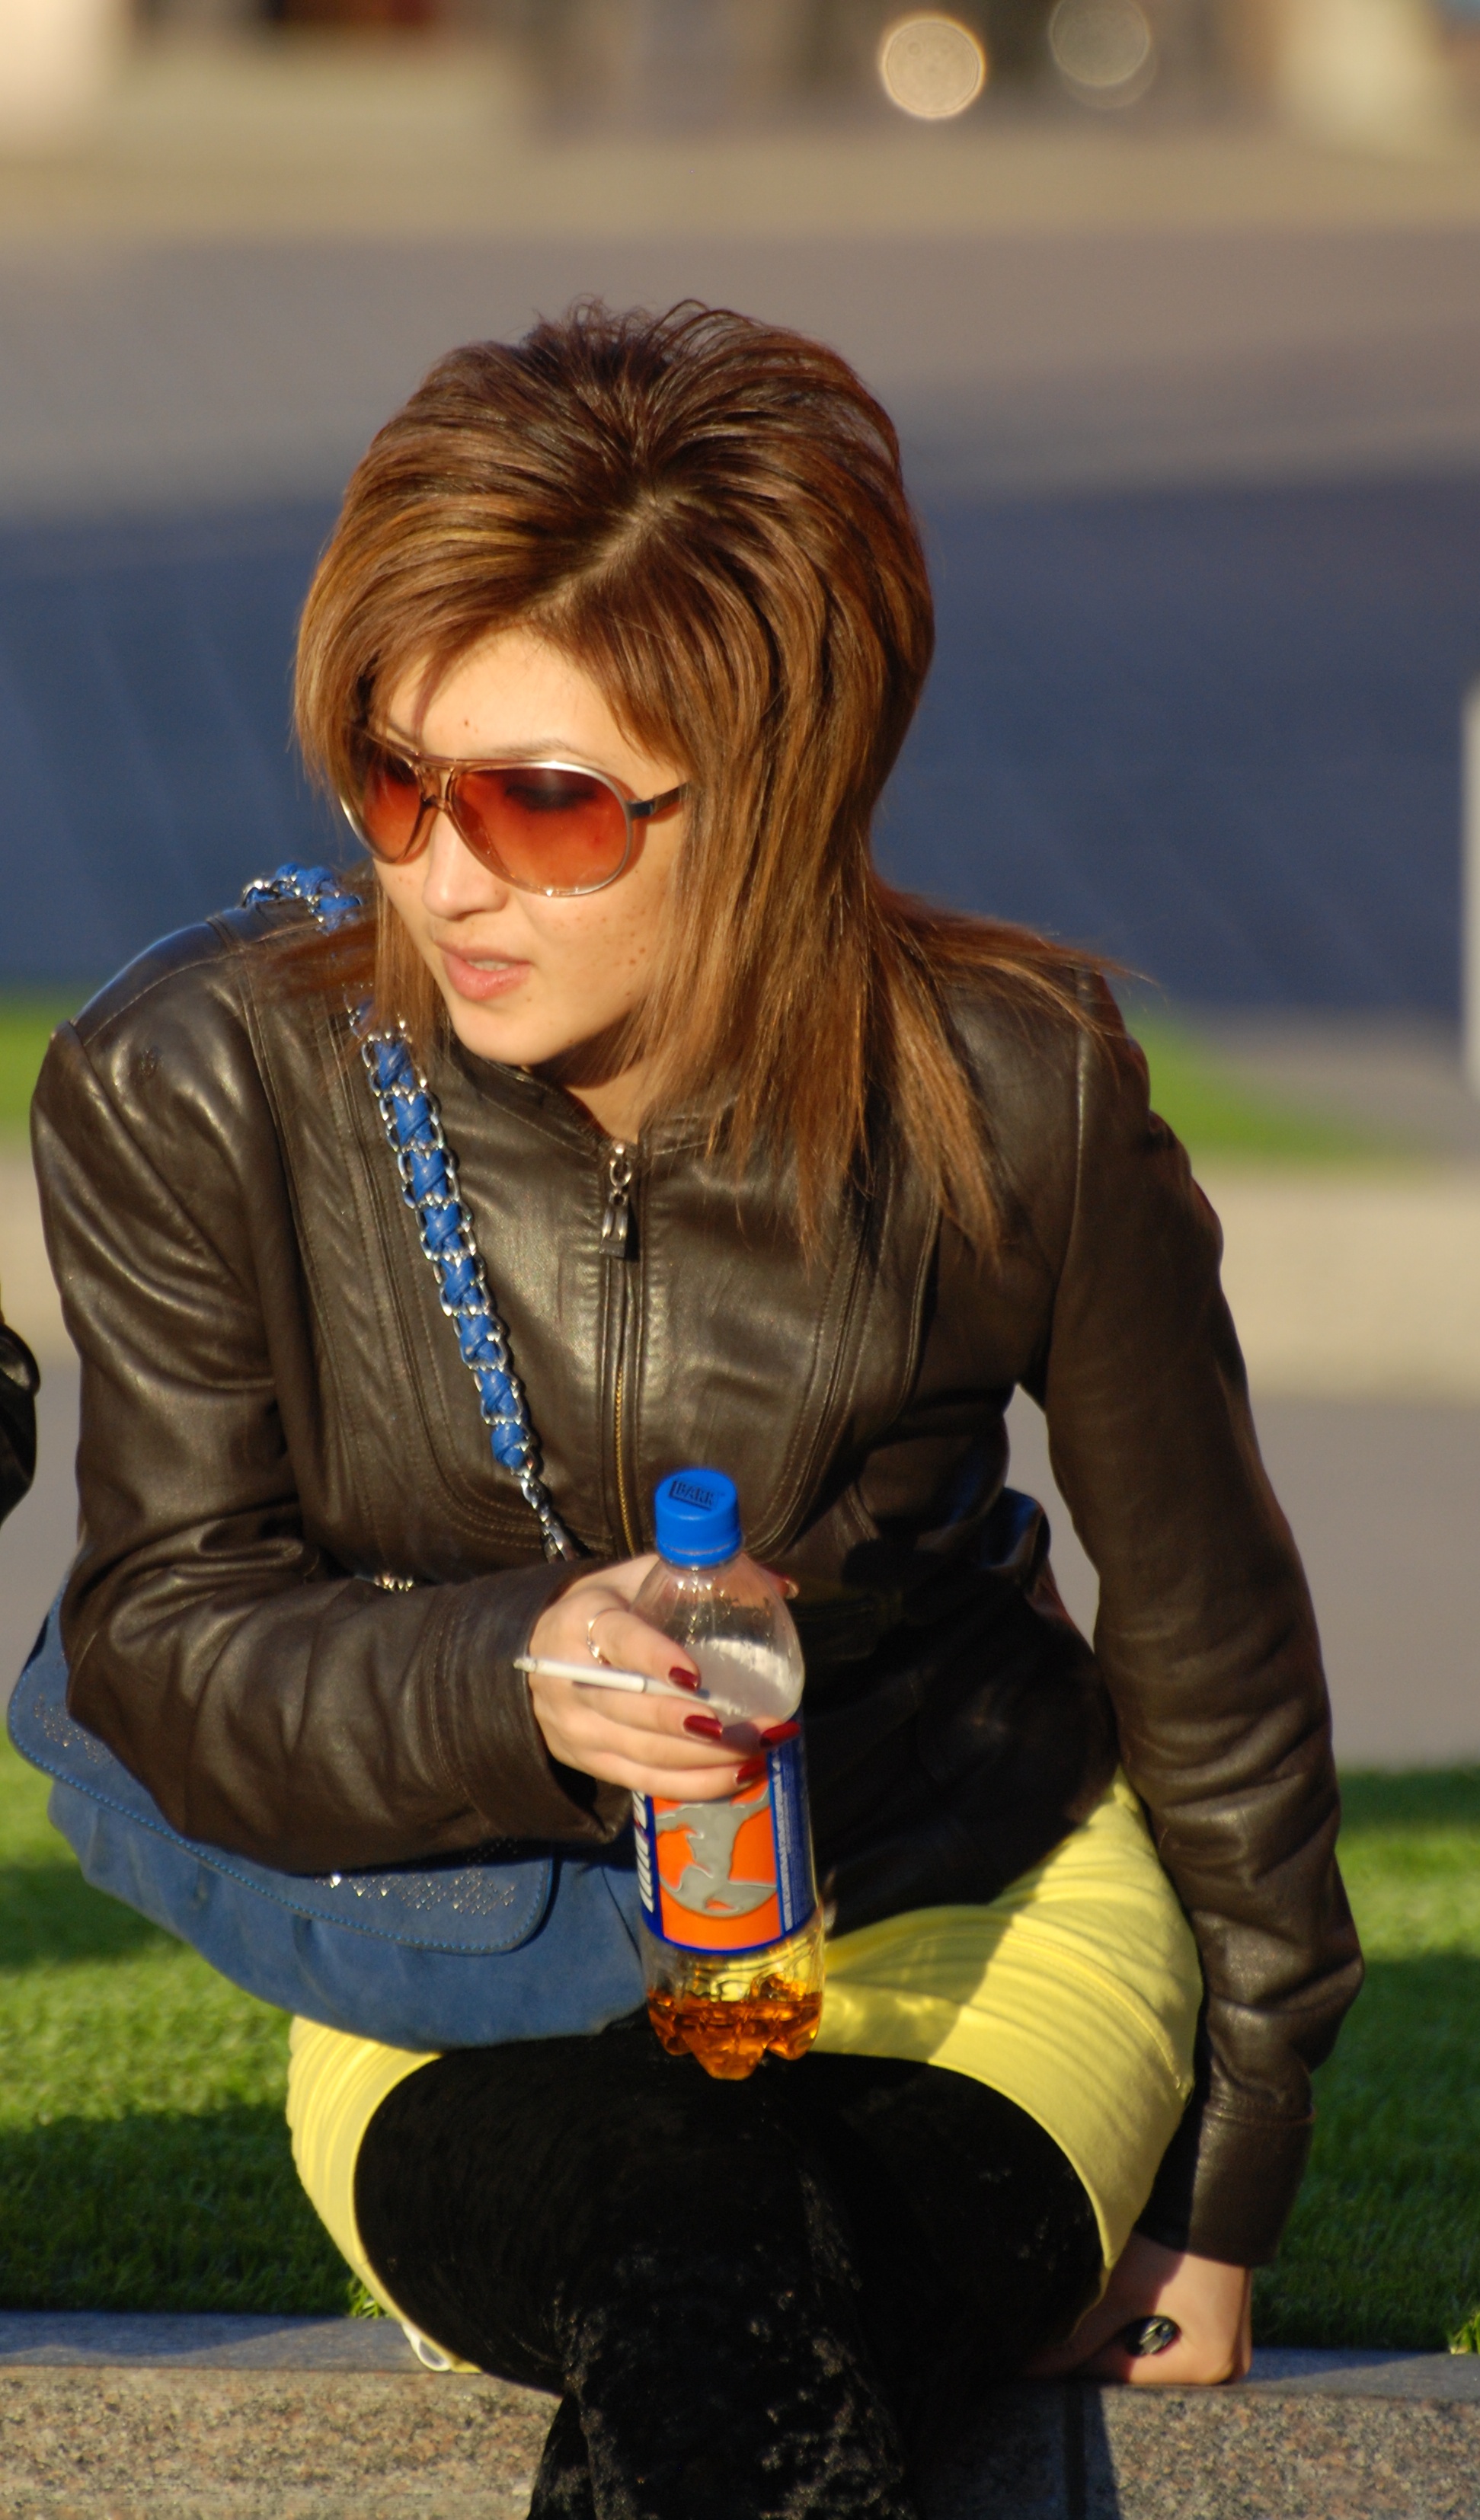
person, people, girl, woman, hair, leather, street, city, male, portrait, model, color, fashion, nikon, clothing, lady, jacket, hairstyle, candid, girls, cool image, women, sunglasses, glasses, beauty, moscow, russia, d80, costume, moskau, nikond80, moscou, facial hair